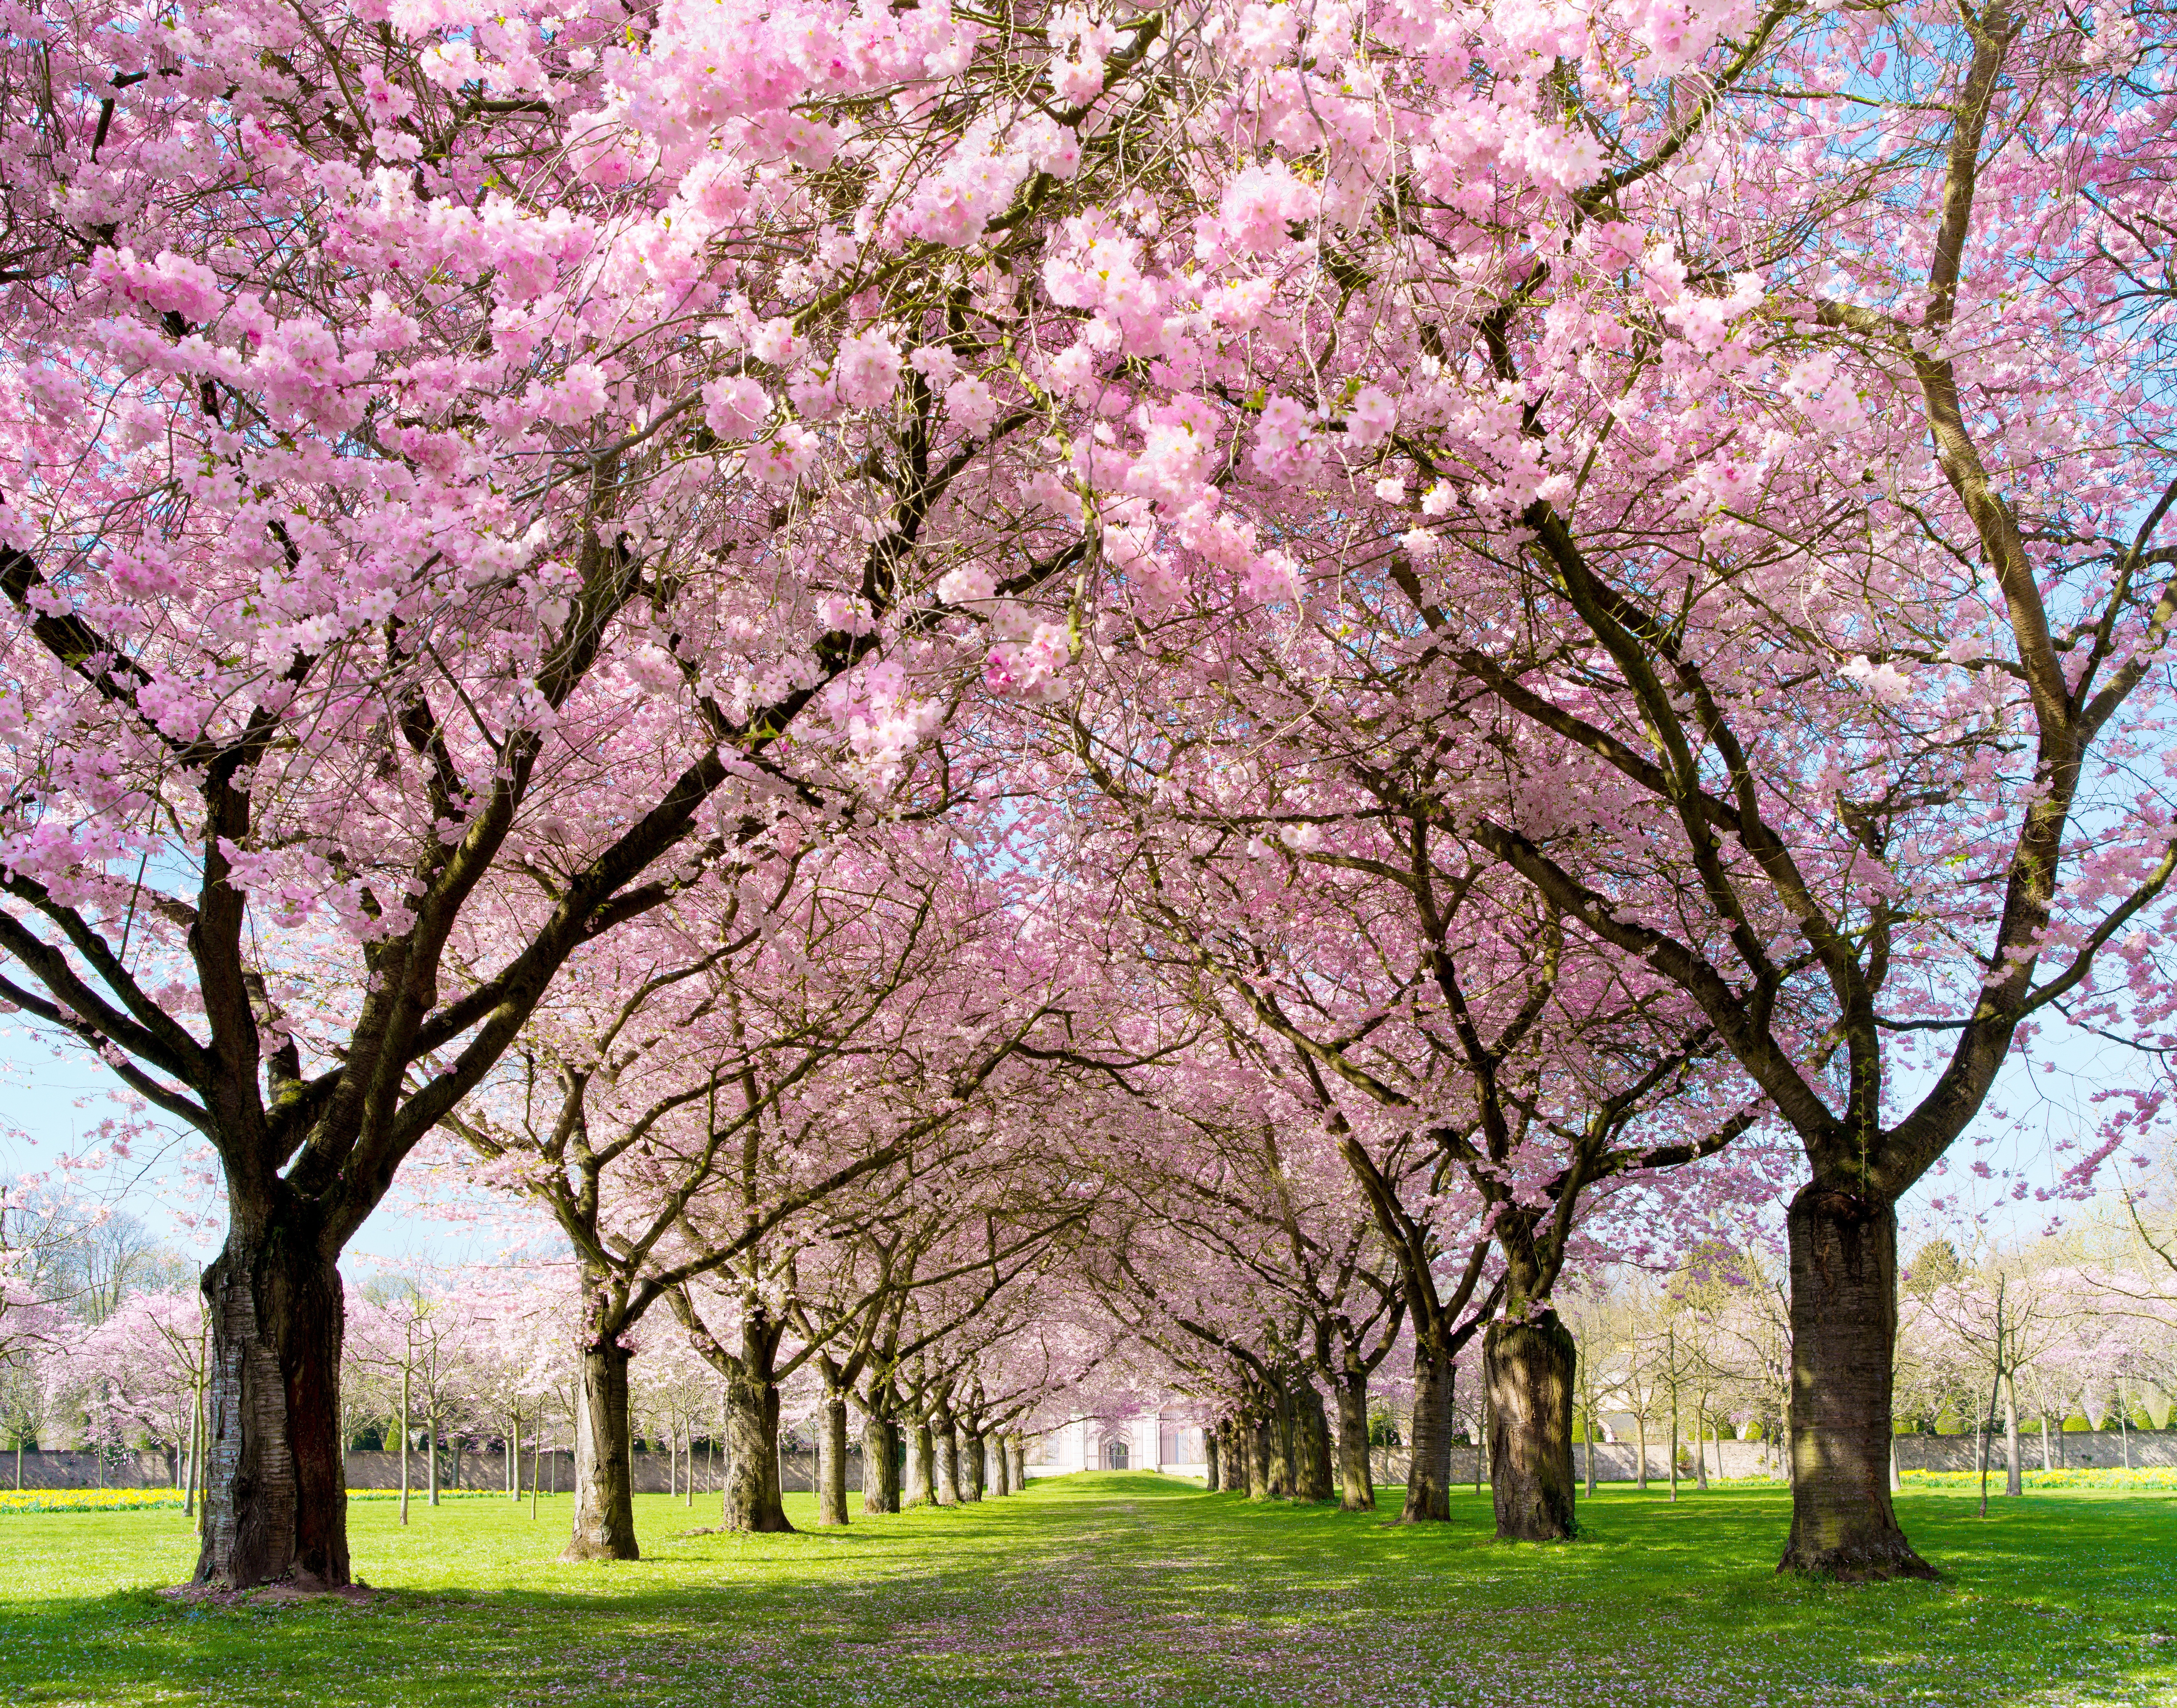
tree, branch, blossom, open, plant, warm, flower, alley, spring, cherry blossom, pink flower, flowering plant